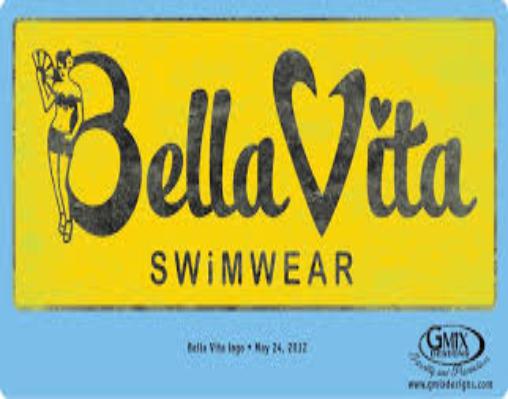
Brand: Bella Vita
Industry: Clothes